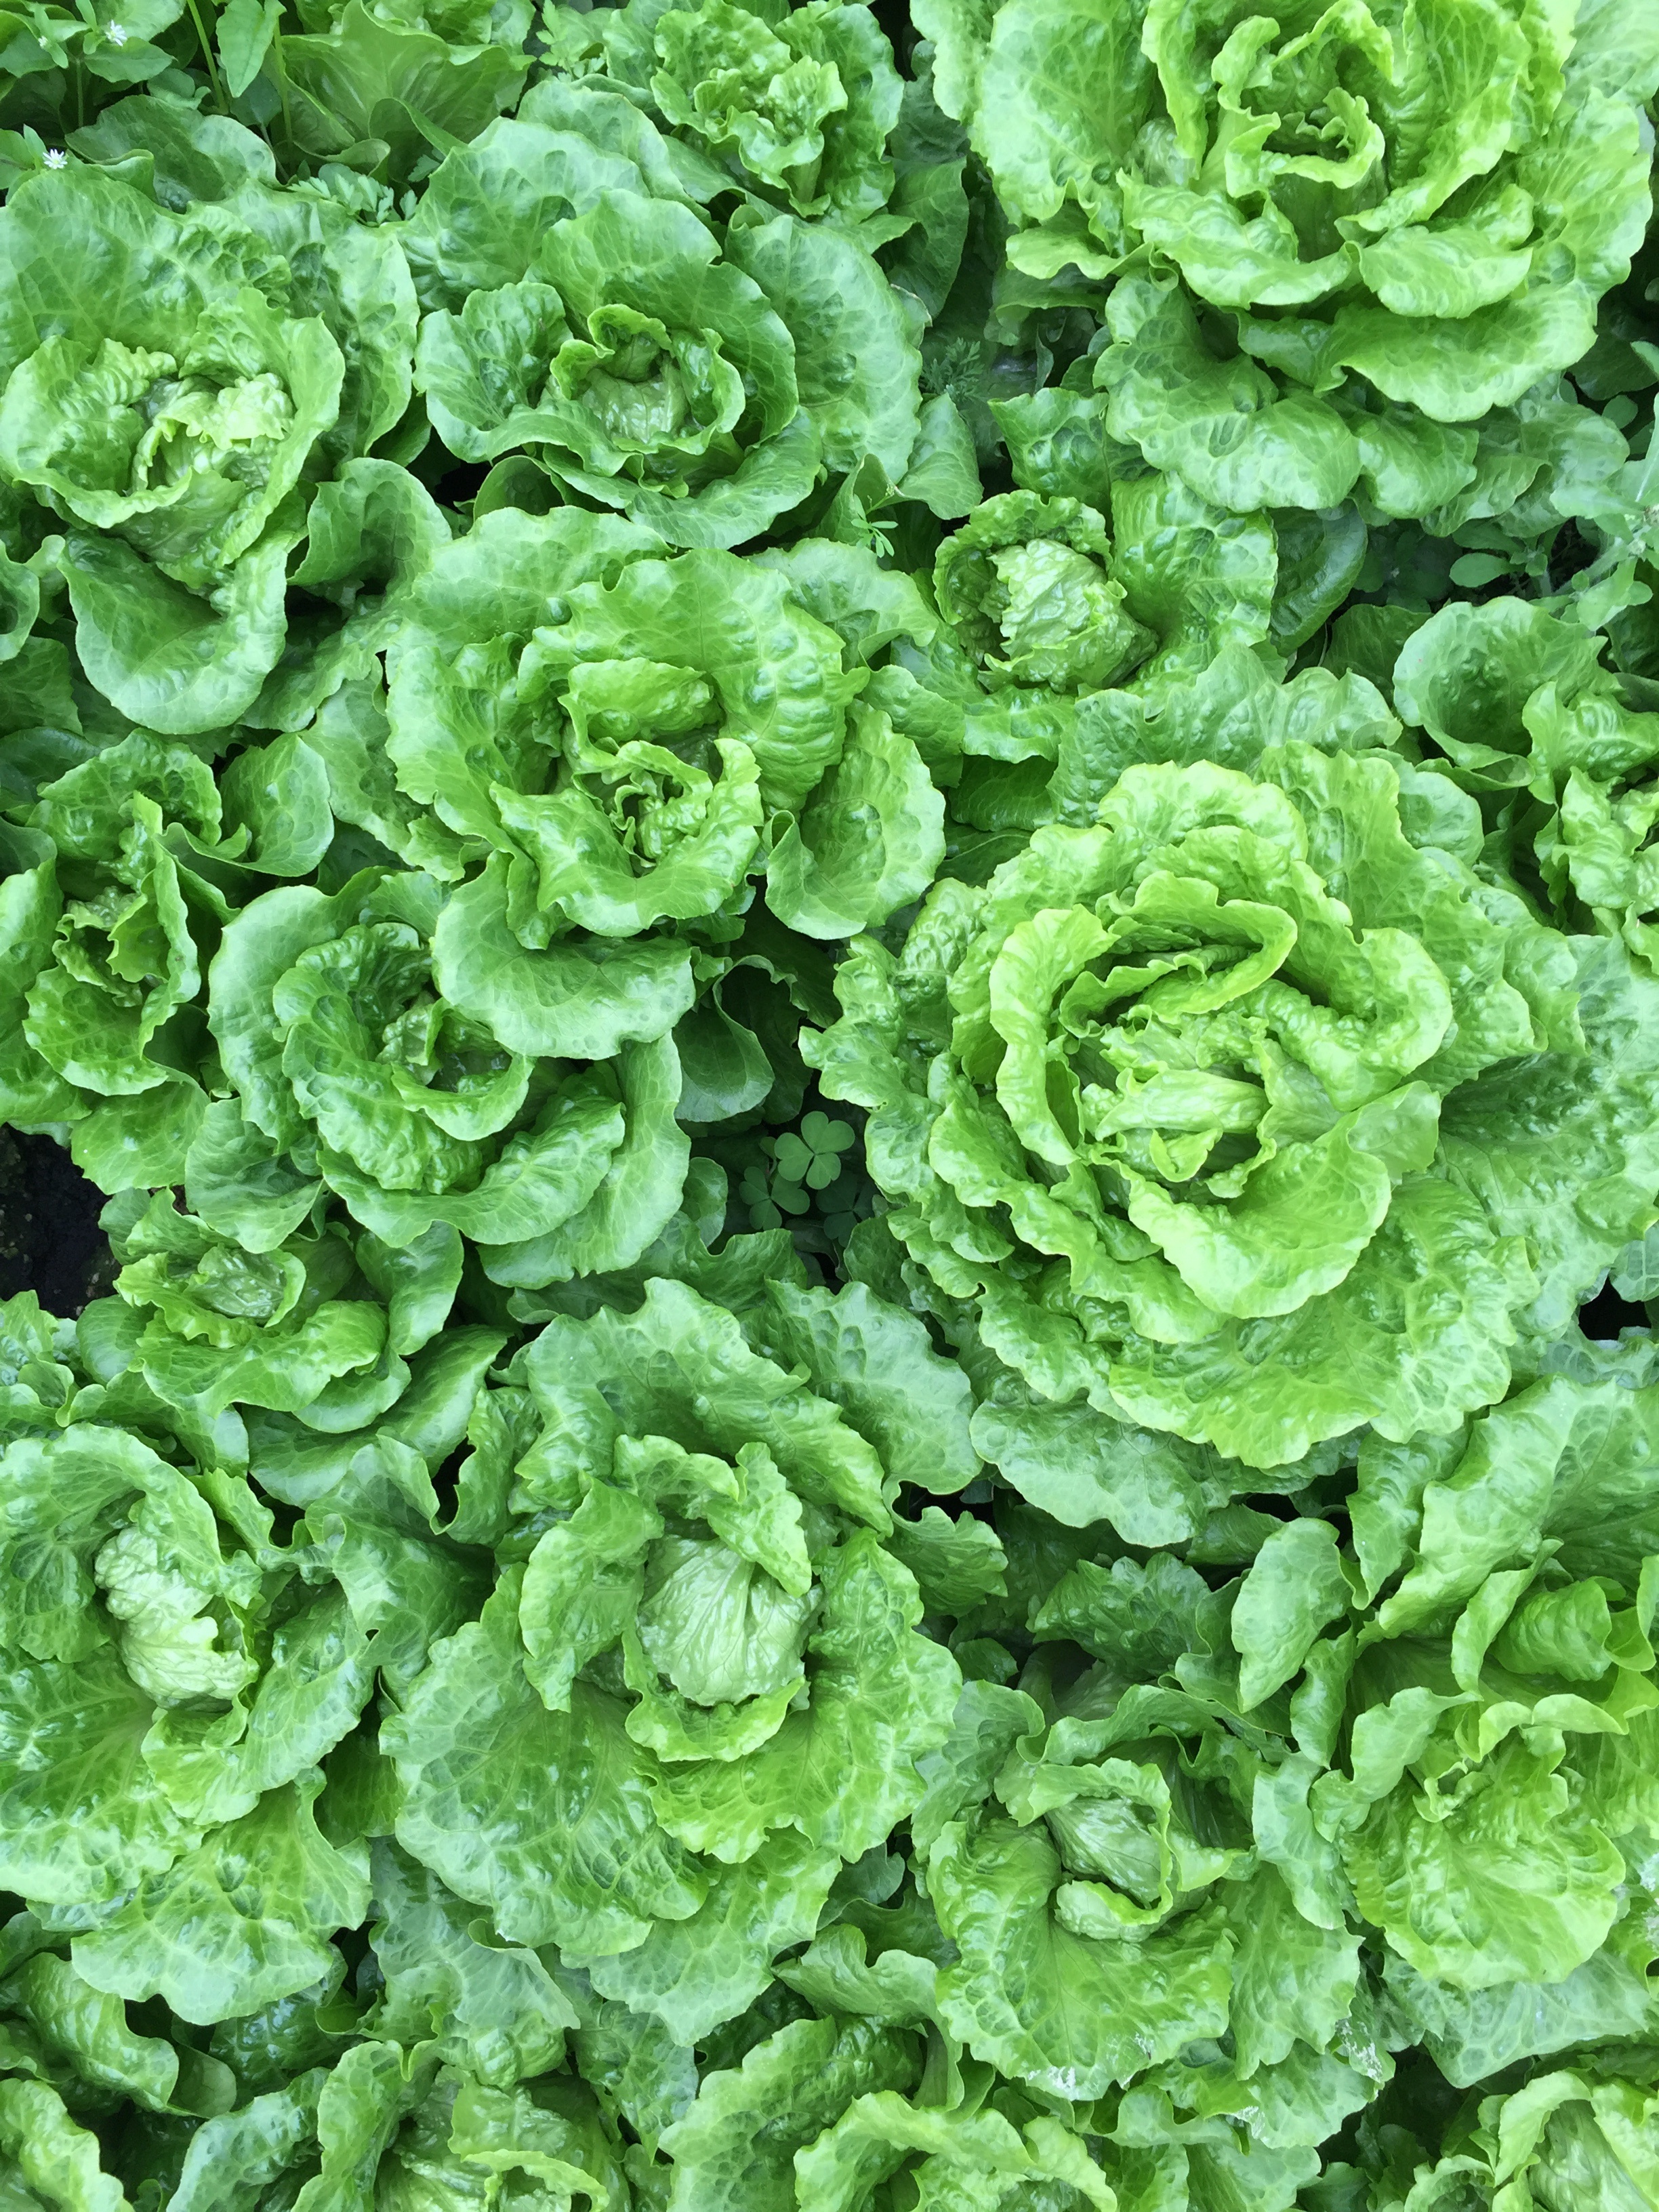
field, herb, produce, vegetable, lettuce, vegetables, groundcover, savoy cabbage, annual plant, leaf vegetable, vegetable fields, spring greens, romaine lettuce